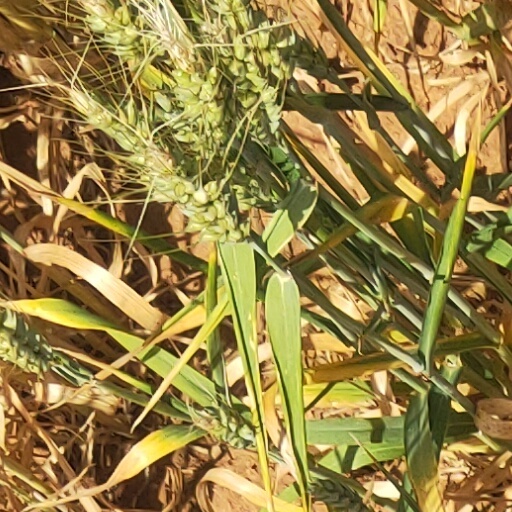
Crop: wheat